Marvel Comics: The Untold Story

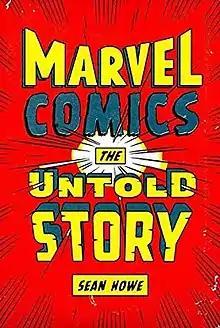
First edition

Marvel Comics: The Untold Story is a 2012 book by Sean Howe, based on the history of Marvel Comics and published by HarperCollins. Howe decided to write the book because the stories comic creators told in fanzine interview always seemed different from the official narrative. It starts with the comics published during the golden age, the characters created by Stan Lee and Jack Kirby, and then follows with the later decades. The information presented draws on over 150 interviews conducted by Howe. The books ends the coverage by the time of the creation of the Marvel Cinematic Universe. "GQ"'s Joshua Rivera described the book as "one of the most comprehensive and well-researched accounts" of Marvel.